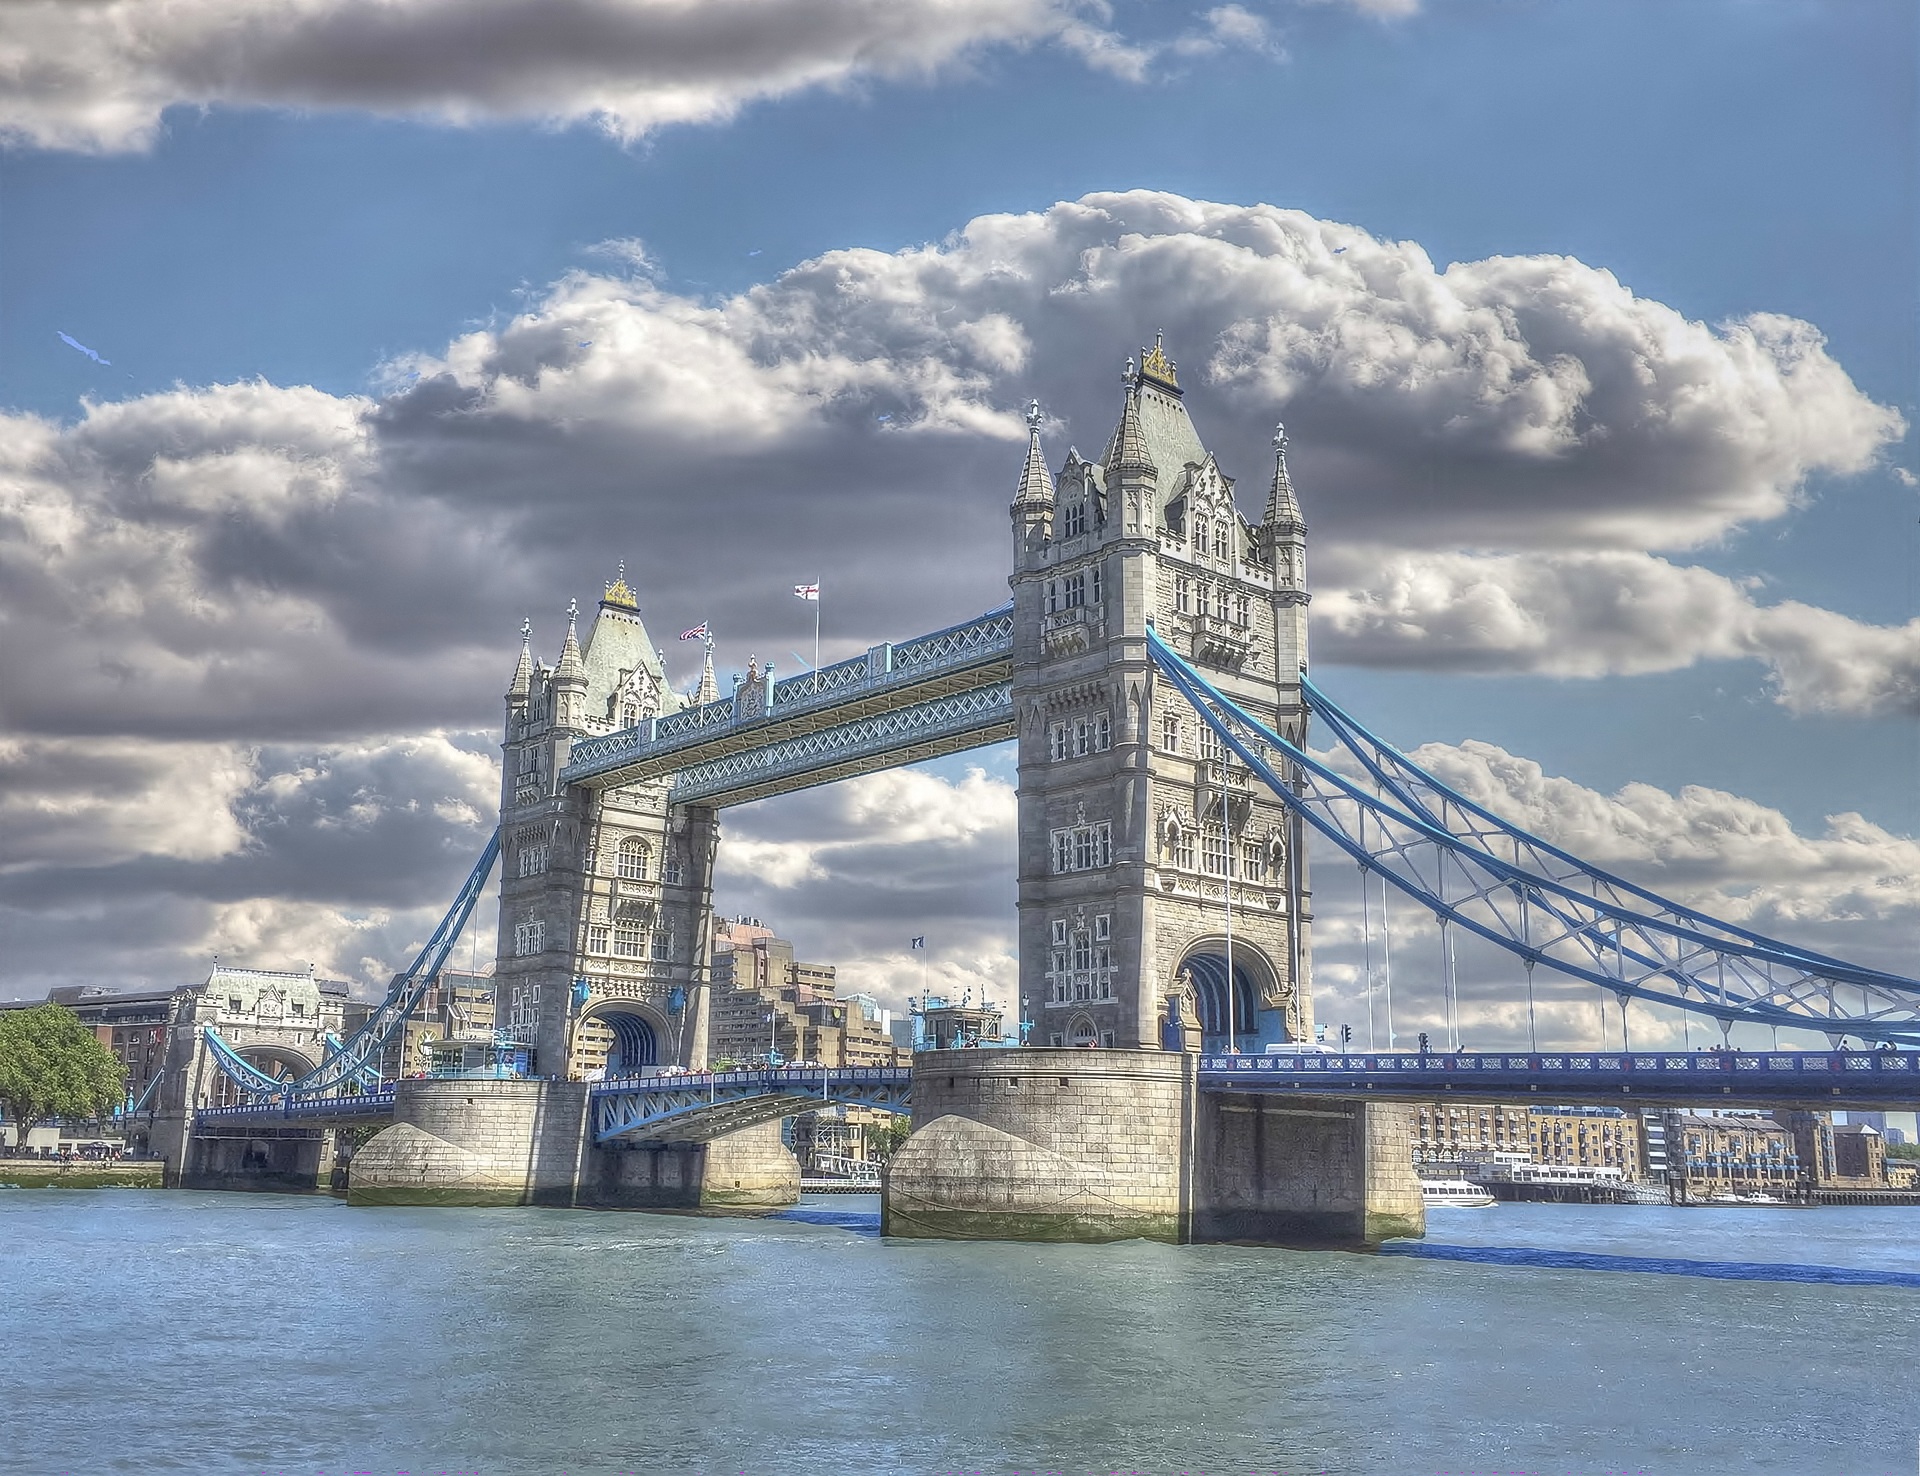
sea, bridge, river, cityscape, suspension bridge, symbol, landmark, sightseeing, attraction, tower bridge, england, london, thames, cable stayed bridge, nonbuilding structure, bascule